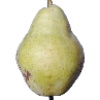
Label: Pear Williams 1